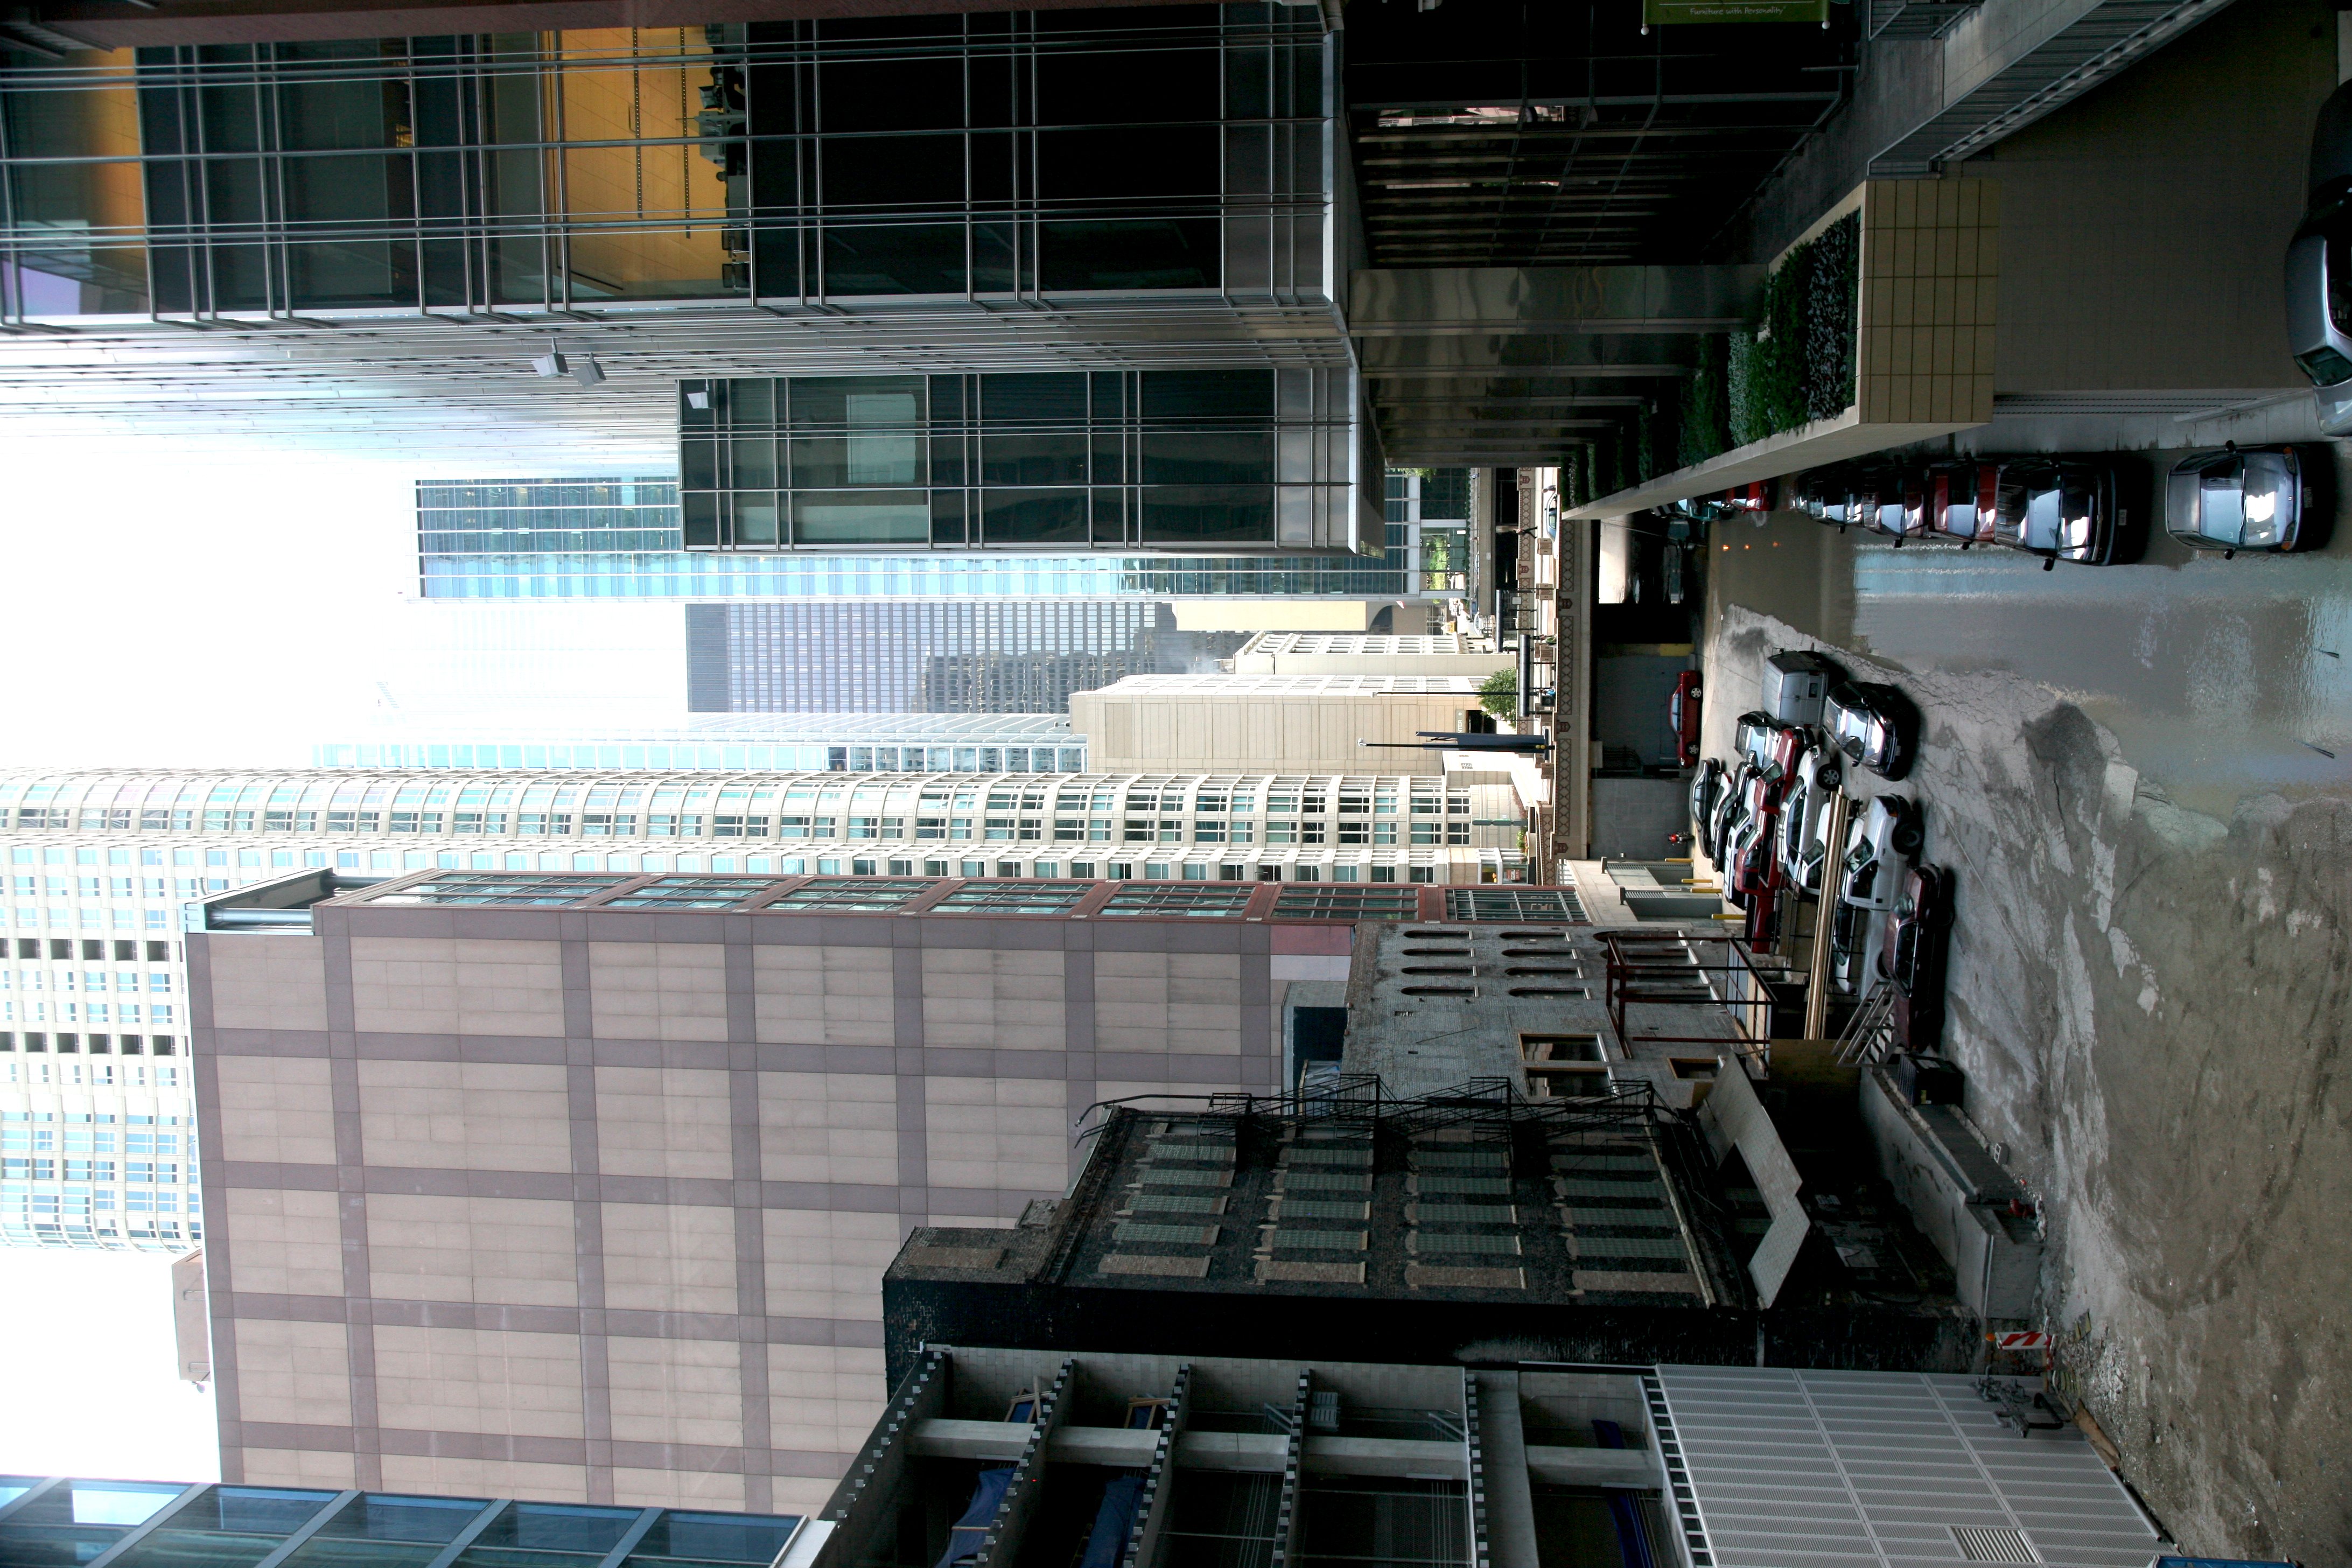
architecture, skyline, street, building, city, skyscraper, cityscape, downtown, chicago, facade, apartment, tower block, design, rue, calle, arquitectura, 5d, loop, architektur, metropolis, condominium, neighbourhood, instituteofdesign, urban area, residential area, human settlement, metropolitan area